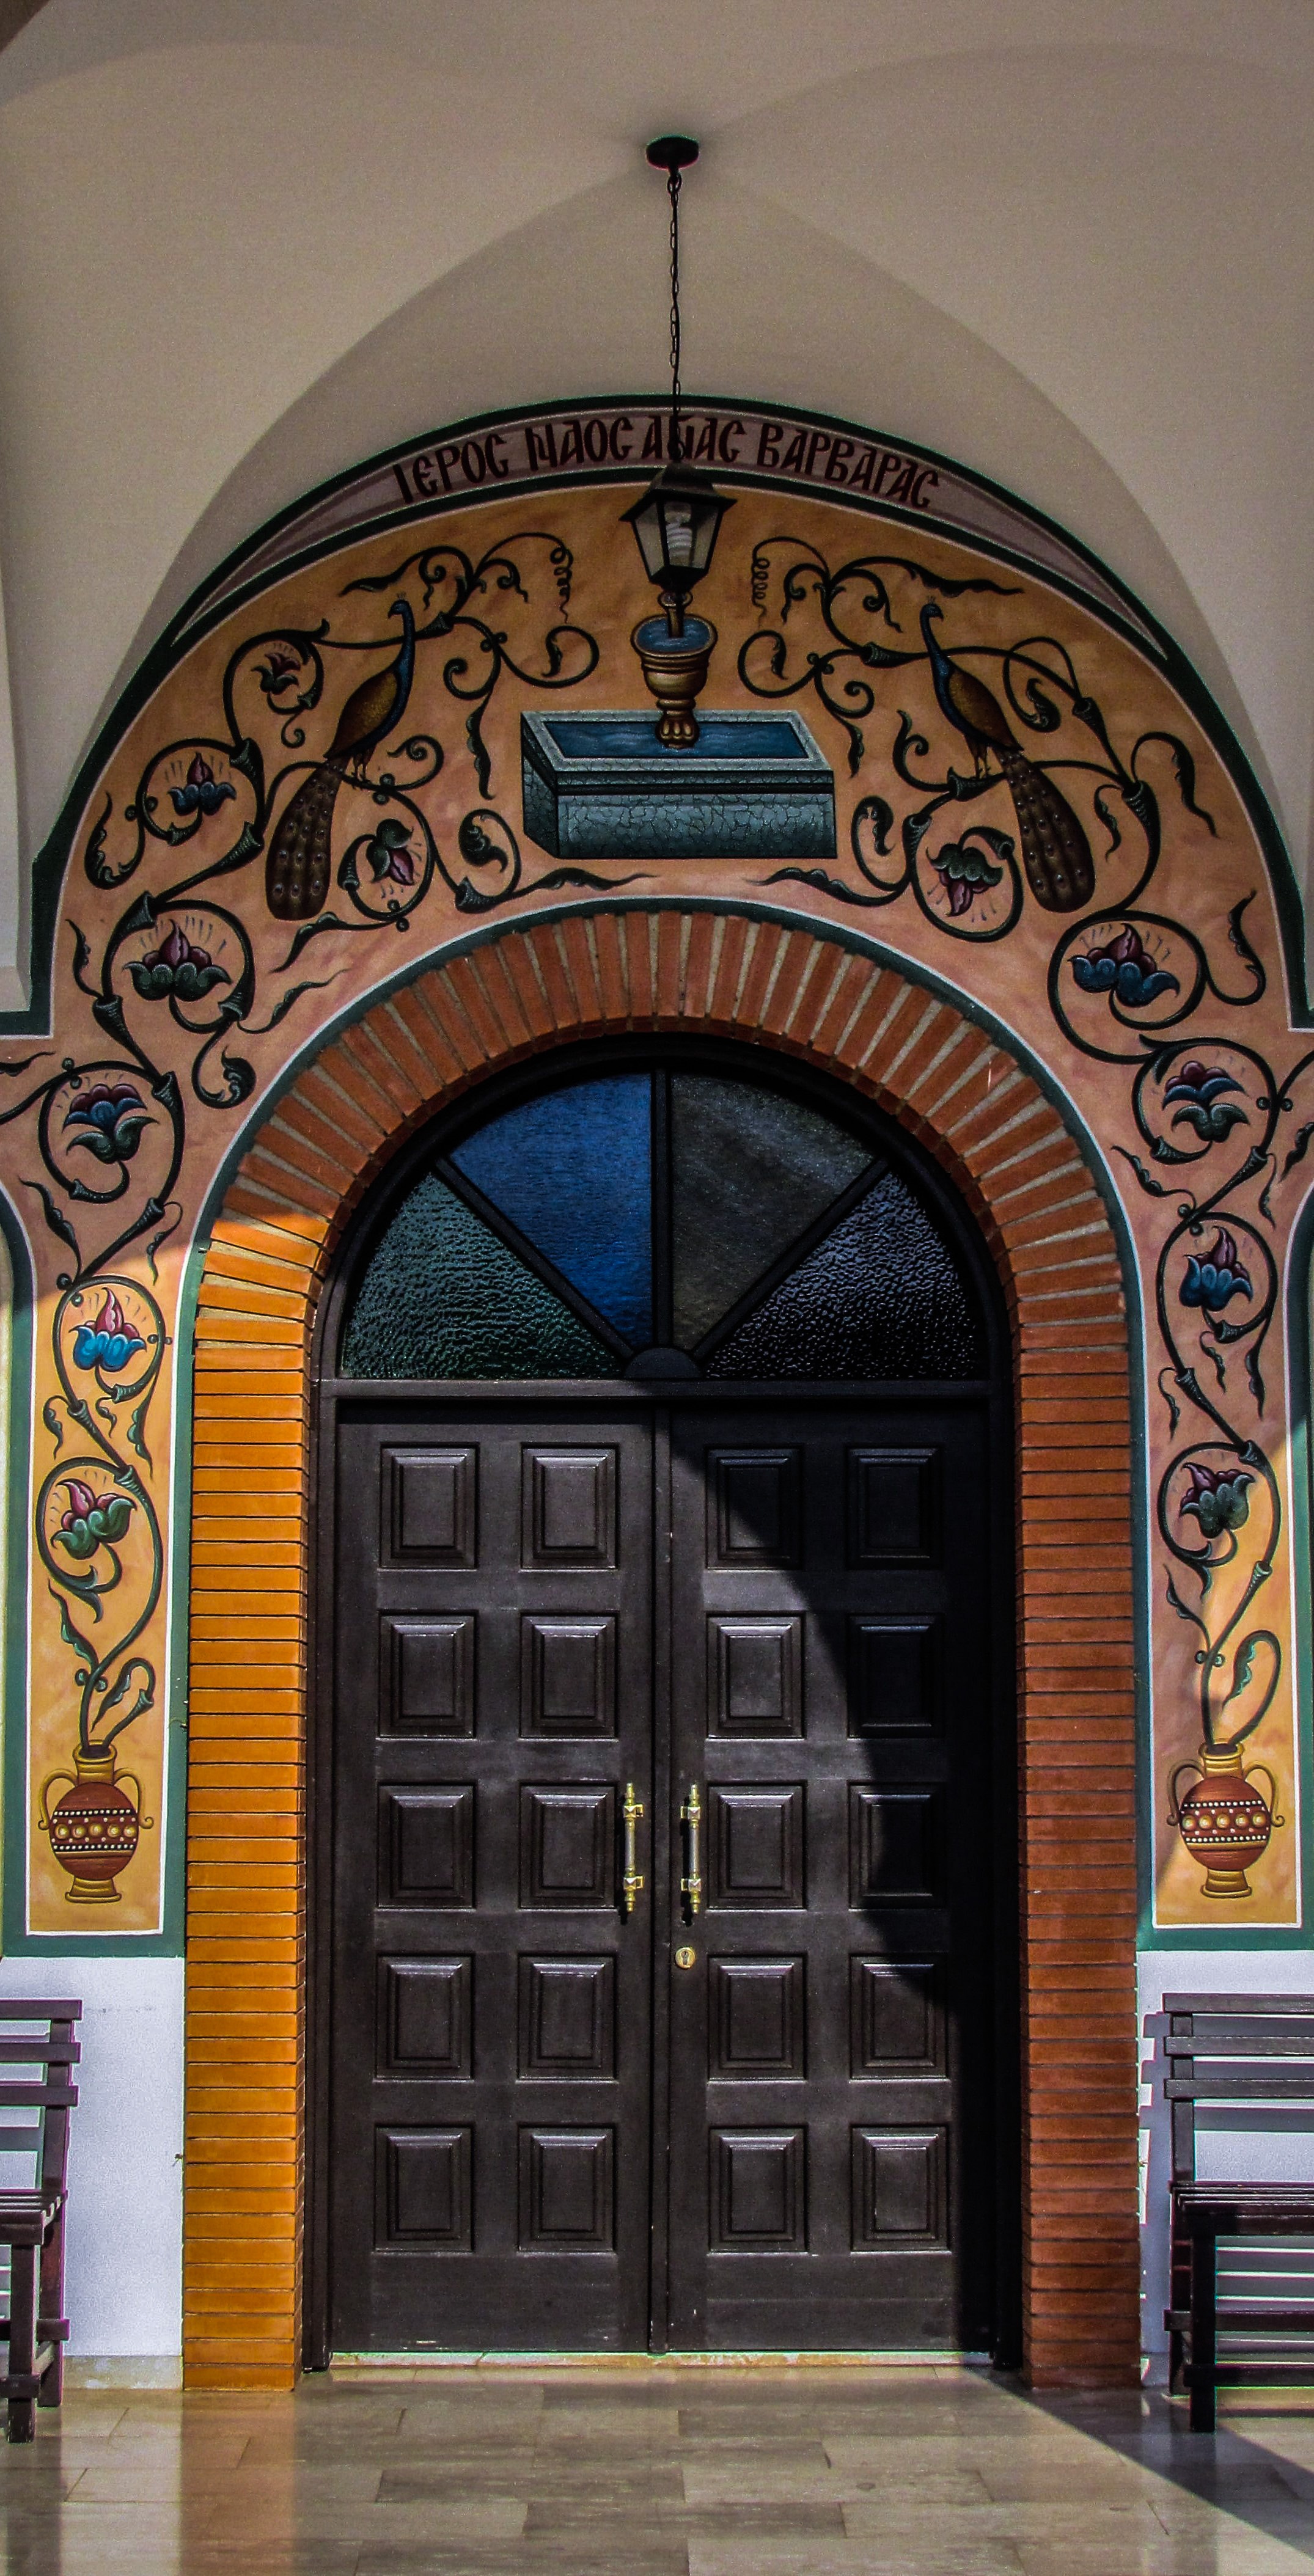
architecture, wood, window, building, wall, arch, entrance, color, facade, church, chapel, gate, door, interior design, art, cyprus, paralimni, ayia varvara, ancient history